T-54/T-55

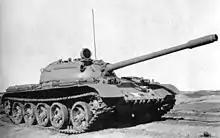
The original T-55 lacked an anti-aircraft machine gun mount.

The ammunition load for the main gun was increased from 34 to 45, with 18 shells stored in so-called "wet containers" located in hull fuel tanks (the concept for which came from Kartsev's cancelled "Ob'yekt" 140). The ammunition load included high explosive-fragmentation and anti-tank rounds and designers also planned to introduce the BK5M high-explosive anti-tank (HEAT) rounds which penetrated thick armour. The TPKU commander's vision device was replaced by either the TPKUB or TPKU-2B. The gunner received a TNP-165 vision device.